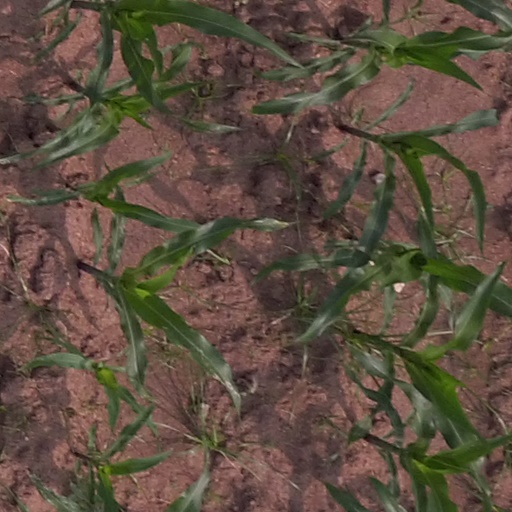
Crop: maize; corn